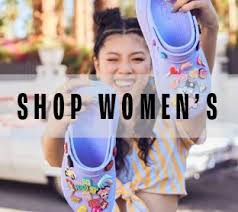
Label: Clog